Daniela Gassmann

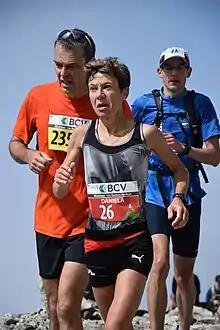
Daniela Gassmann in 2016

Daniela Gassmann (born 23 July 1964) is a Swiss cyclist. She competed in the women's cross-country mountain biking event at the 1996 Summer Olympics. Gassman won the Zermatt Marathon in both 2011 and 2012.